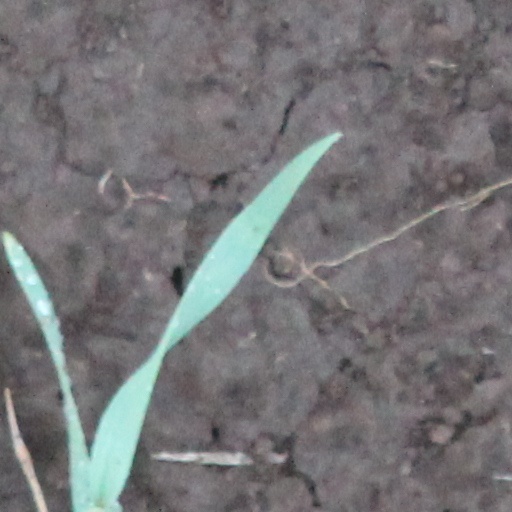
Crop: wheat